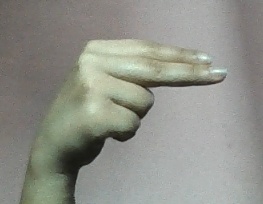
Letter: ain